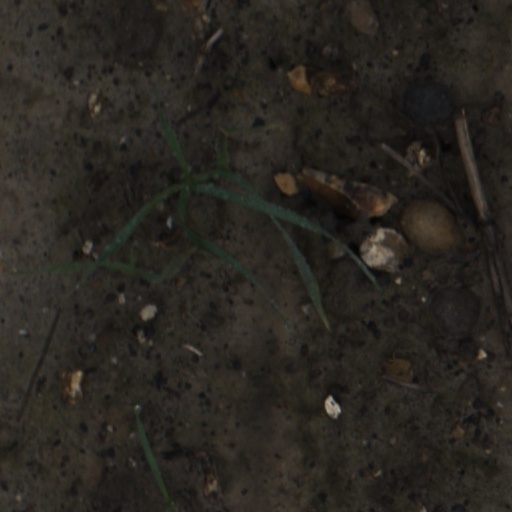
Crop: wheat